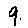
Label: 9